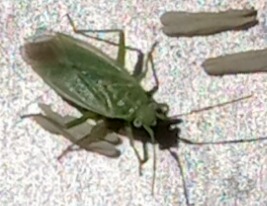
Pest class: occasional_pest